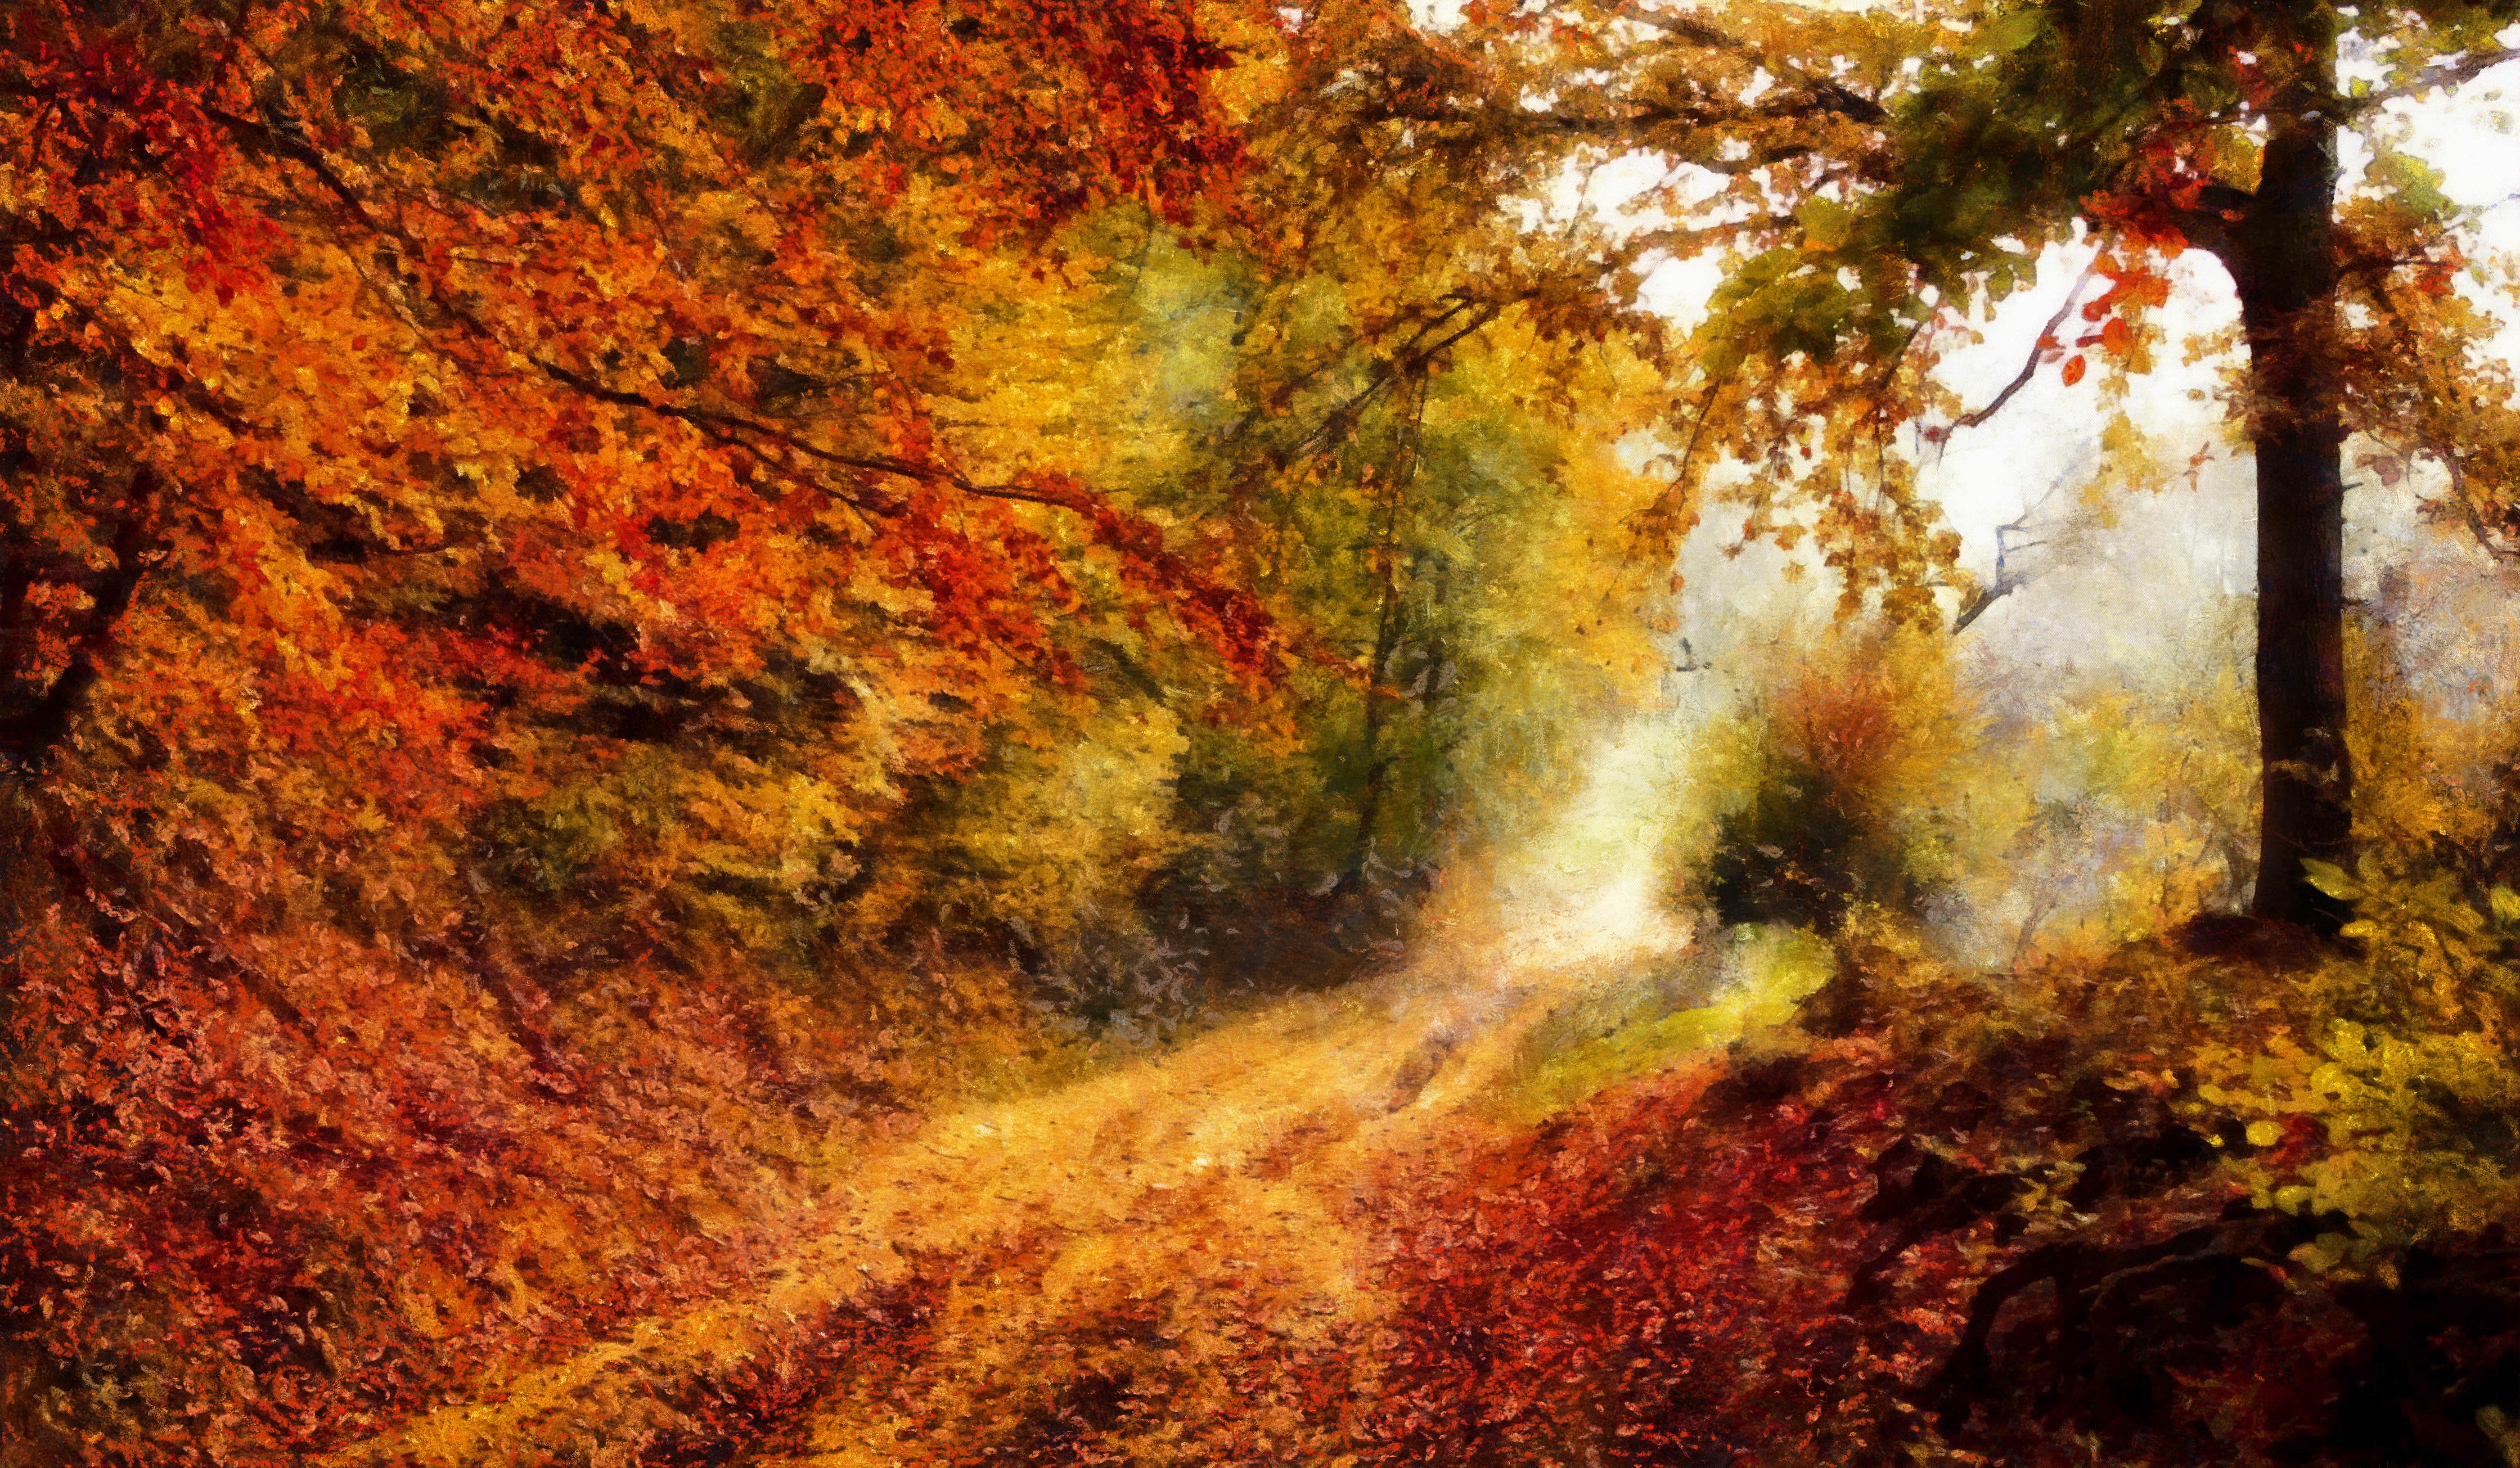
painting, forest, autumn, leaves, road, tree, nature, vegetation, deciduous, leaf, woodland, temperate broadleaf and mixed forest, sunlight, morning, biome, landscape, computer wallpaper, branch, state park, old growth forest